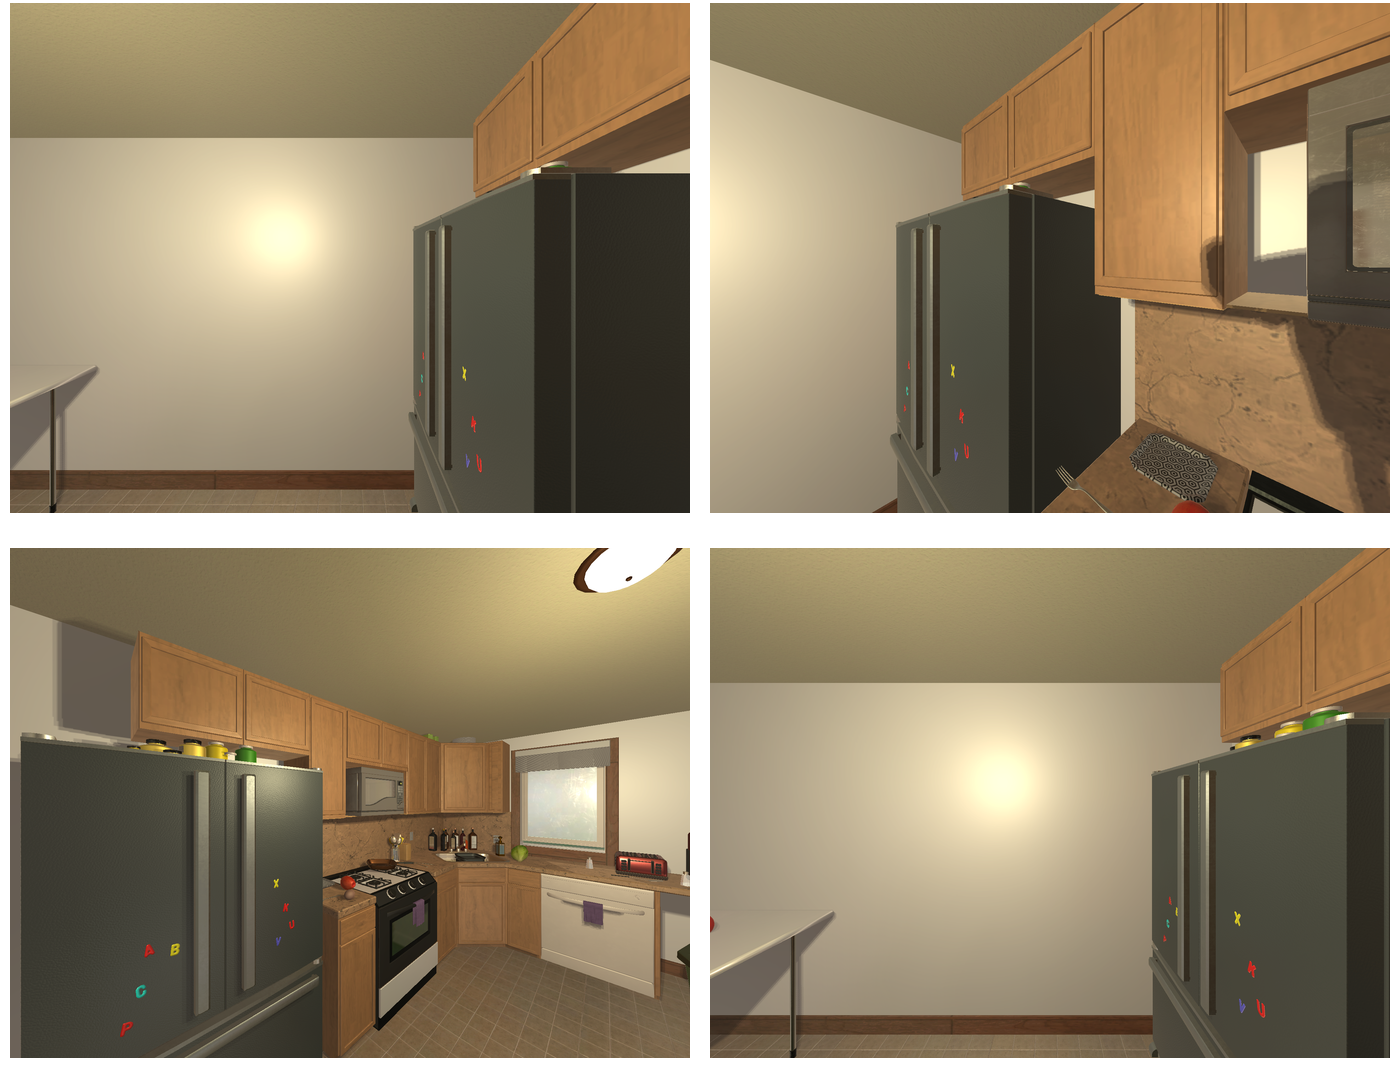Task instruction: Open the fridge.
Answer: {"task_instruction": "Open the fridge.", "nodes": ["handle1", "handle2", "handle3", "fridge"], "edges": [{"functional_relationship": "openorclose", "object1": "handle1", "object2": "fridge", "spatial_relations": ["close", "in_front_of"], "is_touching": true}, {"functional_relationship": "openorclose", "object1": "handle2", "object2": "fridge", "spatial_relations": ["close", "in_front_of"], "is_touching": true}, {"functional_relationship": "openorclose", "object1": "handle3", "object2": "fridge", "spatial_relations": ["close", "in_front_of"], "is_touching": true}], "action_type": "pull", "function_type": "open_close_control"}